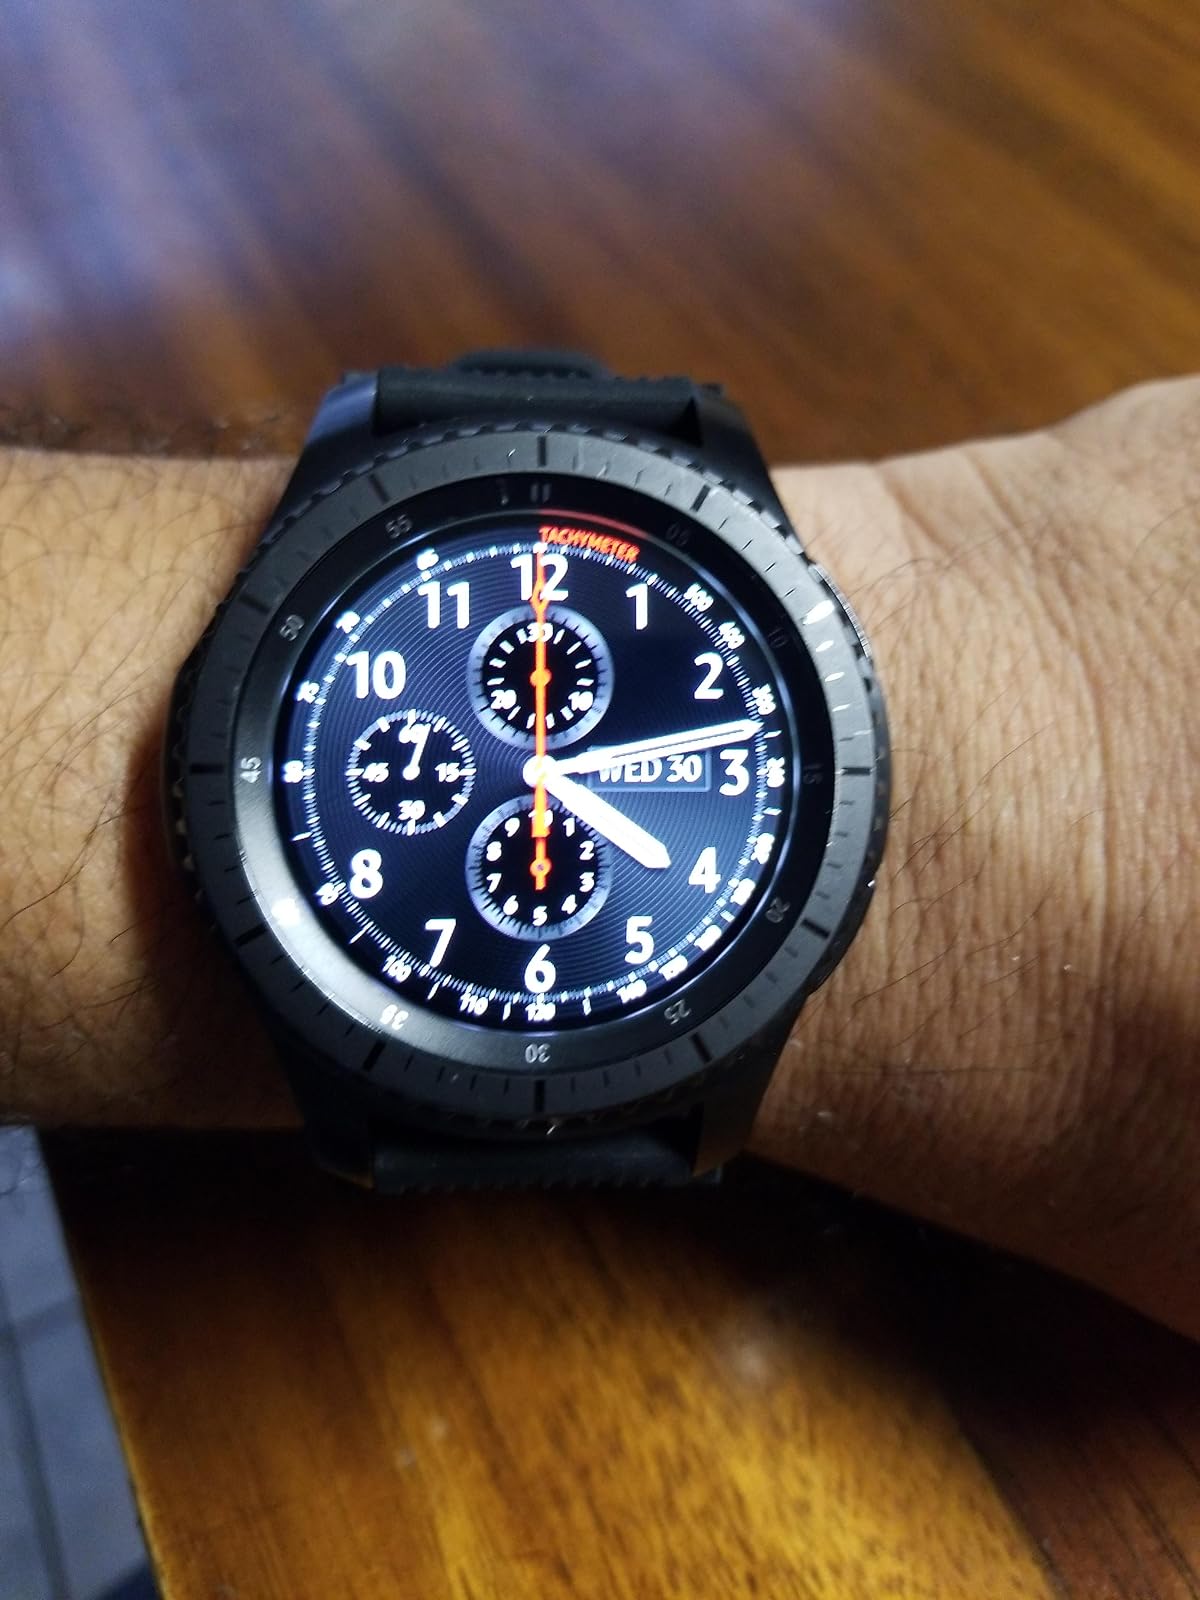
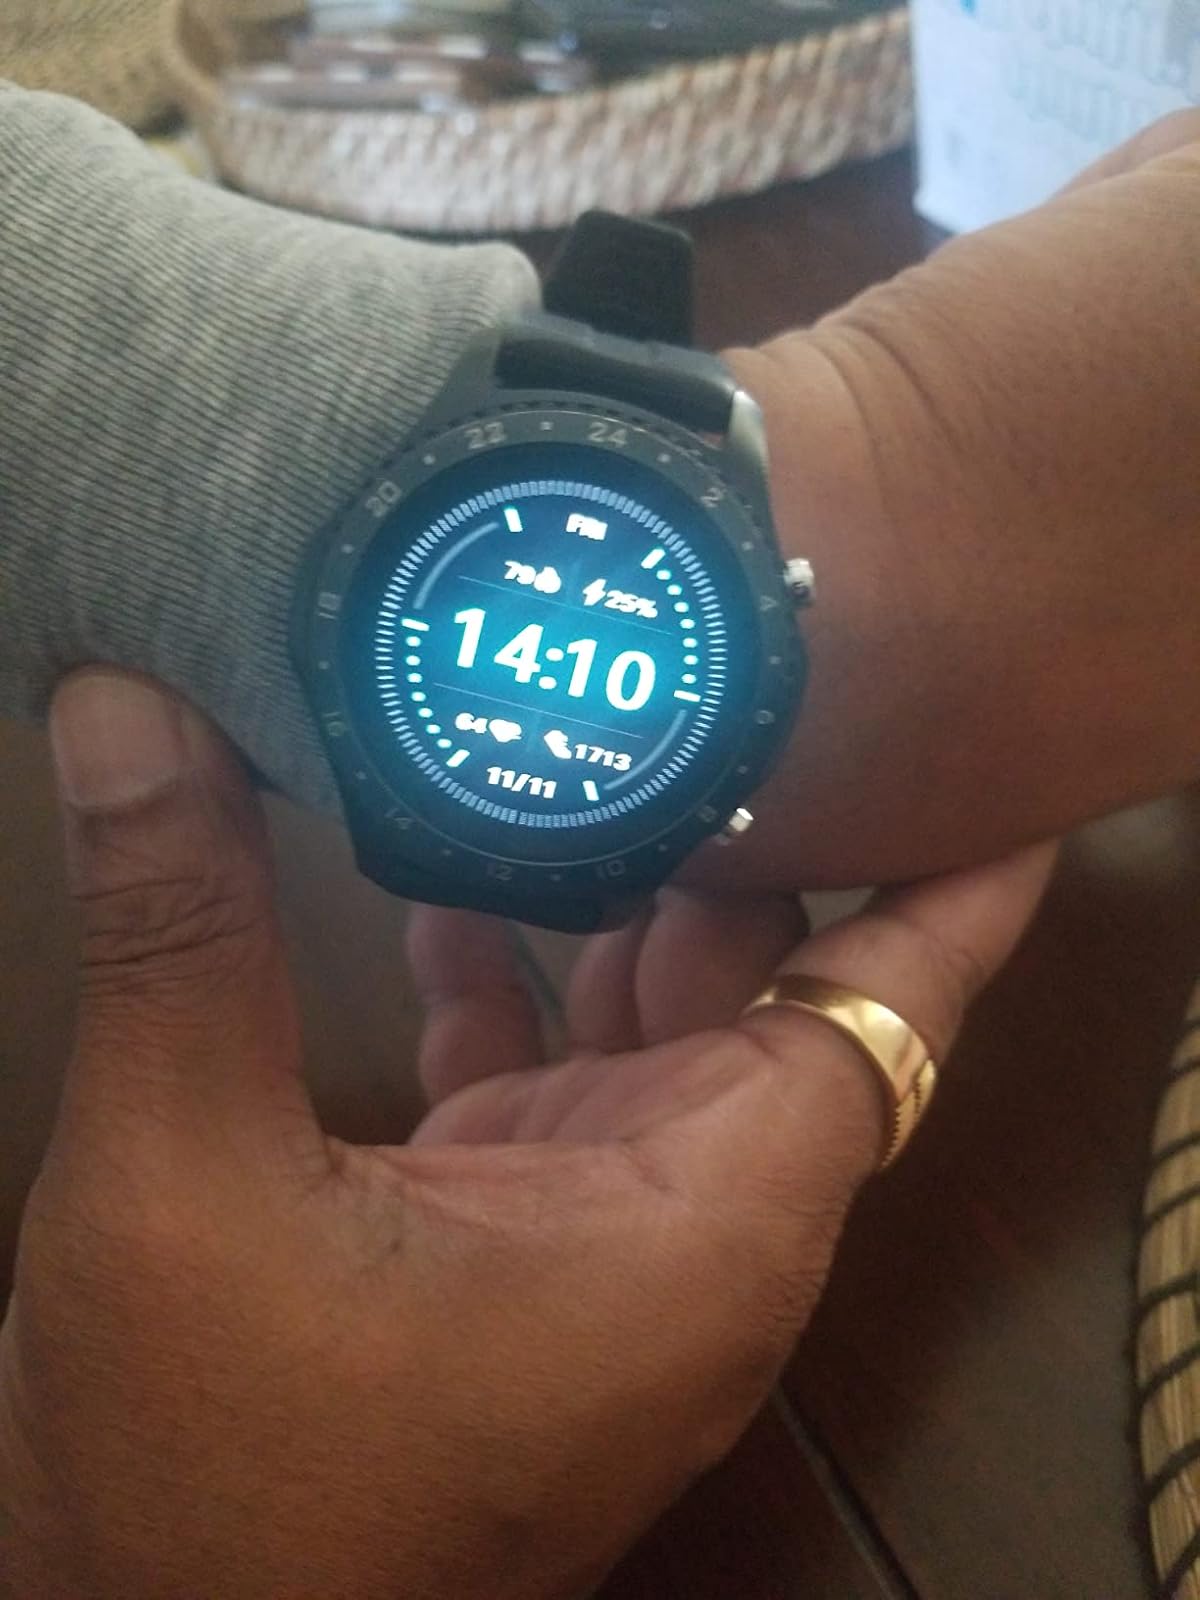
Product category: smartwatch
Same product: no